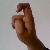
The image shows a hand gesture representing the letter 'X' in Indian Sign Language.